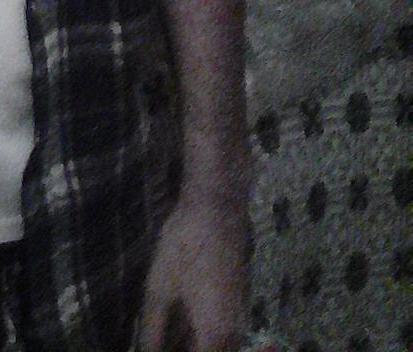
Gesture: no_gesture